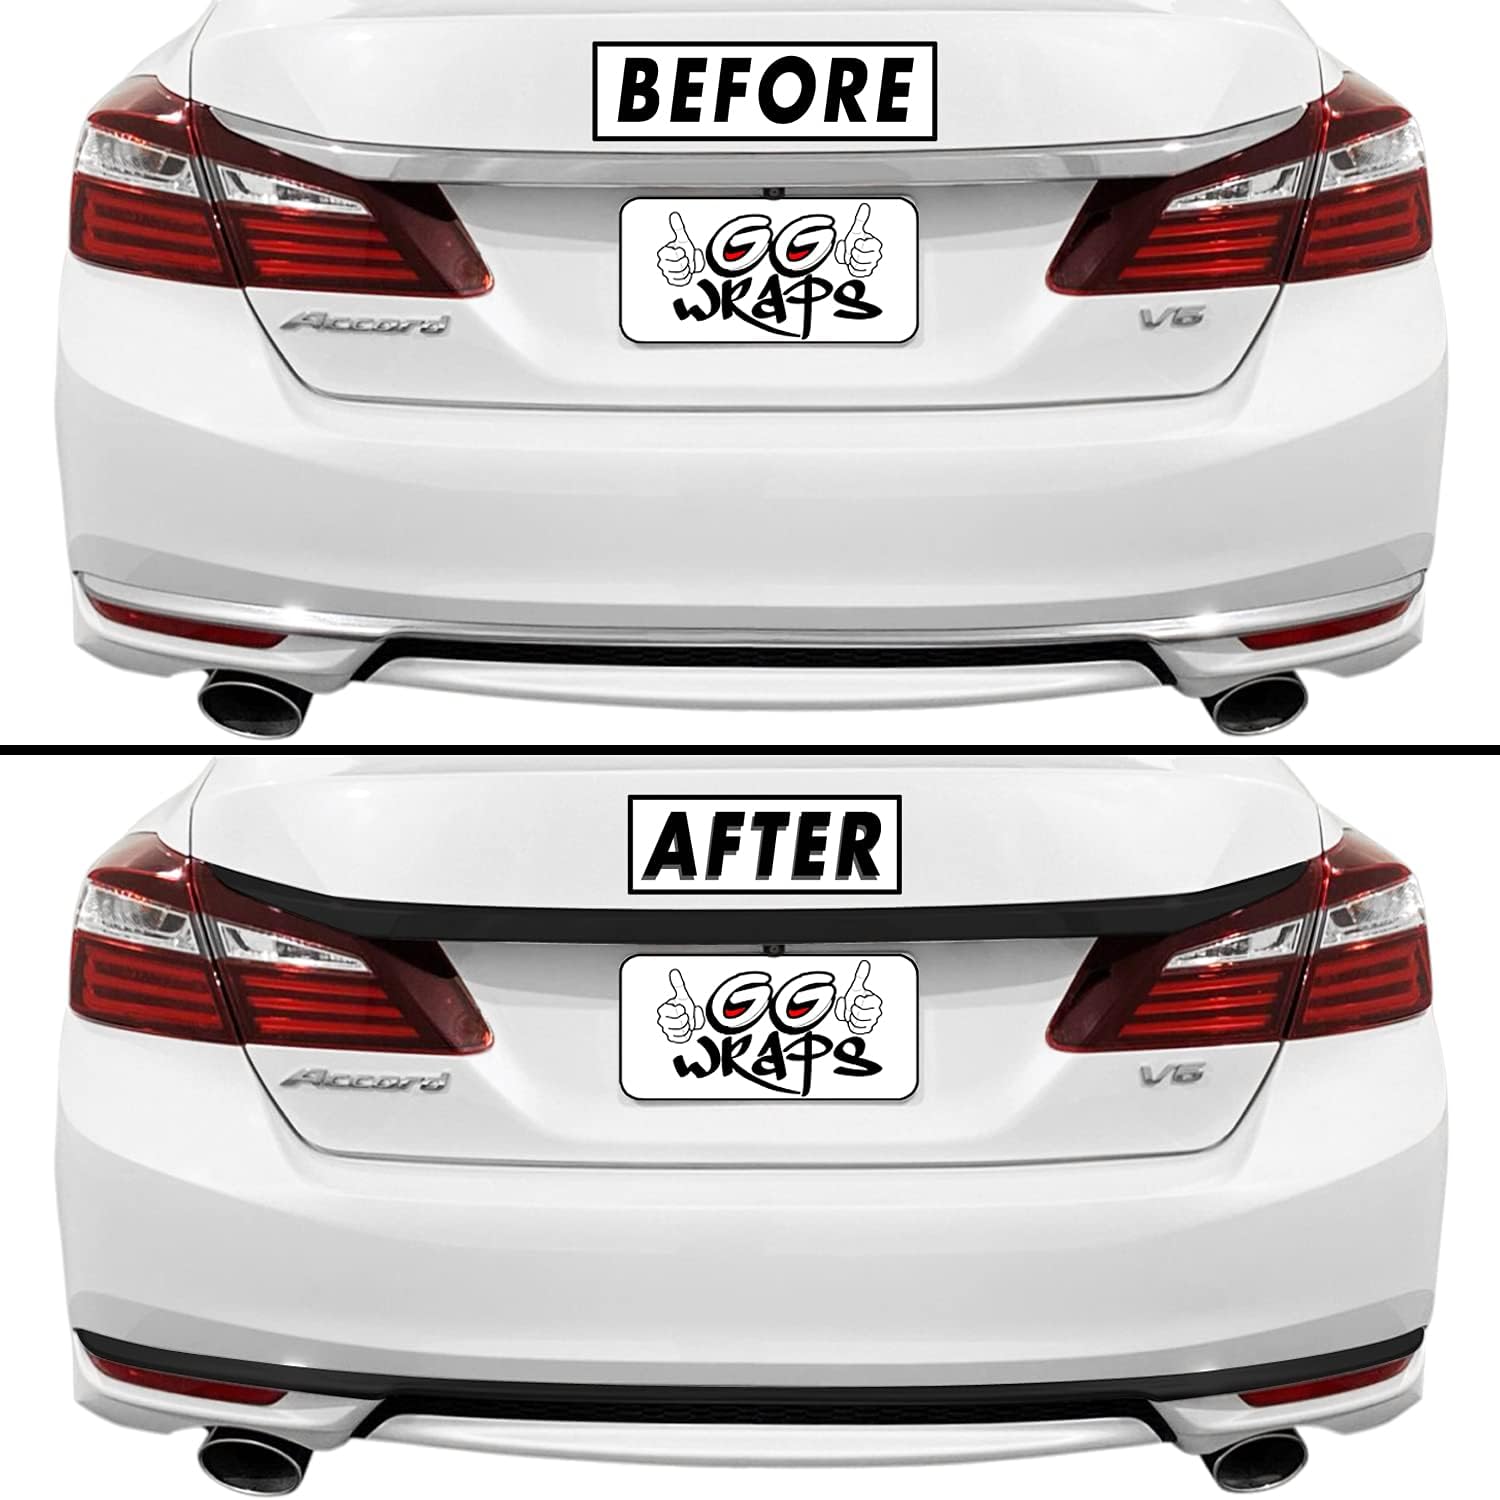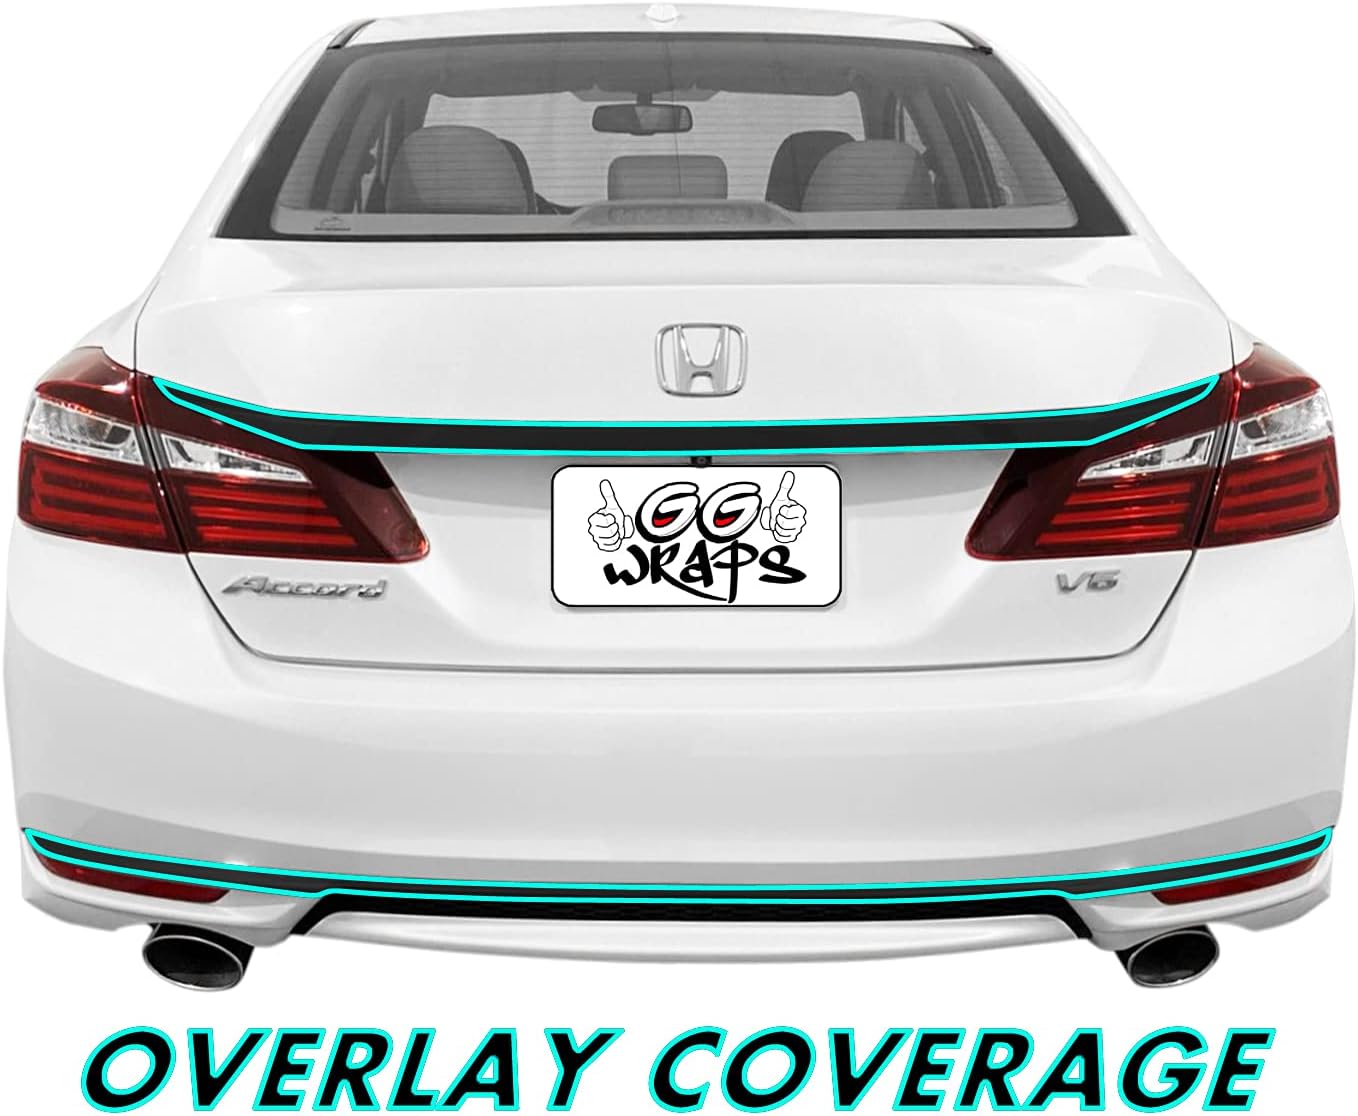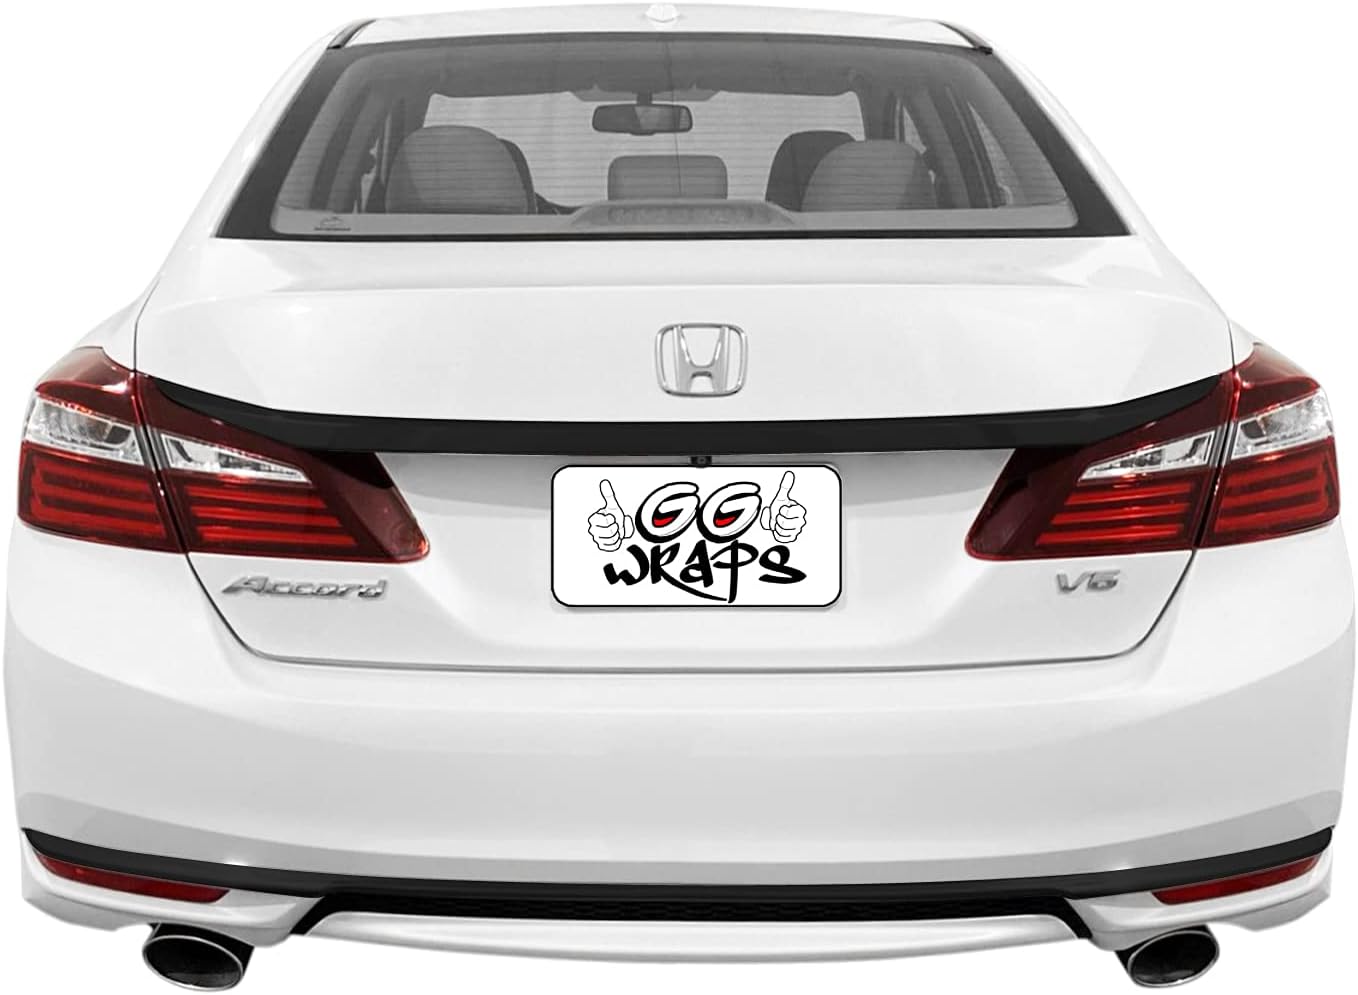
SlickMod Chrome Delete Blackout Vinyl Overlay for 2016-2017 Honda Accord Sedan Trunk Trim and Diffuser (Full Kit, Gloss Black)
Category: Automotive
Computer cut overlay kit to fit over the chrome trims on the rear trunk and diffuser to get that nice aggressive blackout look. This is the best and easiest method to chrome delete your trim. Made with Premium High Quality vinyl wrap that has air release channels to prevent the trapping of air bubbles. Easy DRY vinyl installation without need of any tools other than a heat gun/hair dryer and squeegee or credit card to tuck the overlay into the edges/corners.
Features: Easy Peel and Stick Install | Premium High Quality Film | Aggressive and Clean Blackout Look | Air Release Technology | Precision Cut made for your trim | Part number: HON-ACC-4D-1617-TTD